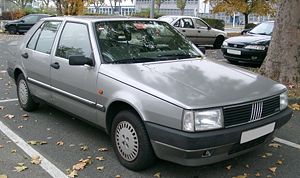
Fiat Croma (type 154)
Fiat Croma (1985−1991)
Fiat Croma var en mellem 1985 og 1996 fremstillet combi coupé i den store mellemklasse fra Fiat Automobiles. Den af Italdesign designede bil var den første personbil med dieselmotor med direkte indsprøjtning.